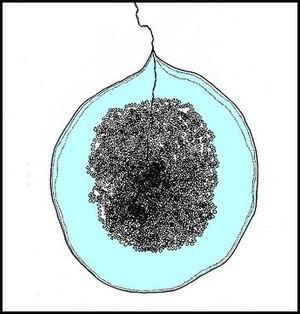
Schéma de bola montrant le fil pelotonné et la glue
Mastophora est un genre d'araignées aranéomorphes de la famille des Araneidae et de la sous-famille des Mastophorinae, avec les genres Agatostichus, Cladomelea et Acantharachne, Dicrostichus.